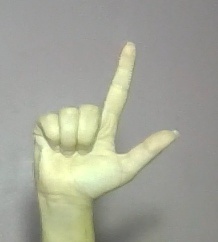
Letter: laam